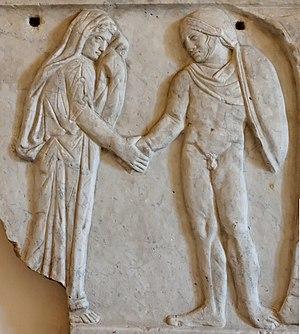
Jason et Médée joignant leurs mains droites (dextrarum junctio), geste symbolisant le mariage. Marbre, sarcophage romain de la fin du Ier siècle ap. J.-C.
Personnage de la mythologie grecque, Médée est la fille d'Éétès et d'Idyie.
La dextrarum iunctio était l'union cérémonielle des mains de deux époux lors de leur mariage. La représentation des conjoints dans l'acte de se serrer la main droite est un thème récurrent de l'iconographie païenne romaine et chrétienne, à partir de la fin de l'époque républicaine jusqu'au début du VIIᵉ siècle.
Dans la mythologie grecque, Jason est le fils d'Éson, roi d'Iolcos en Thessalie, et descendant d'Éole. Il est principalement connu pour sa quête de la Toison d'or avec les Argonautes. Il est l'un des principaux héros grecs et particulièrement vénéré à Athènes.